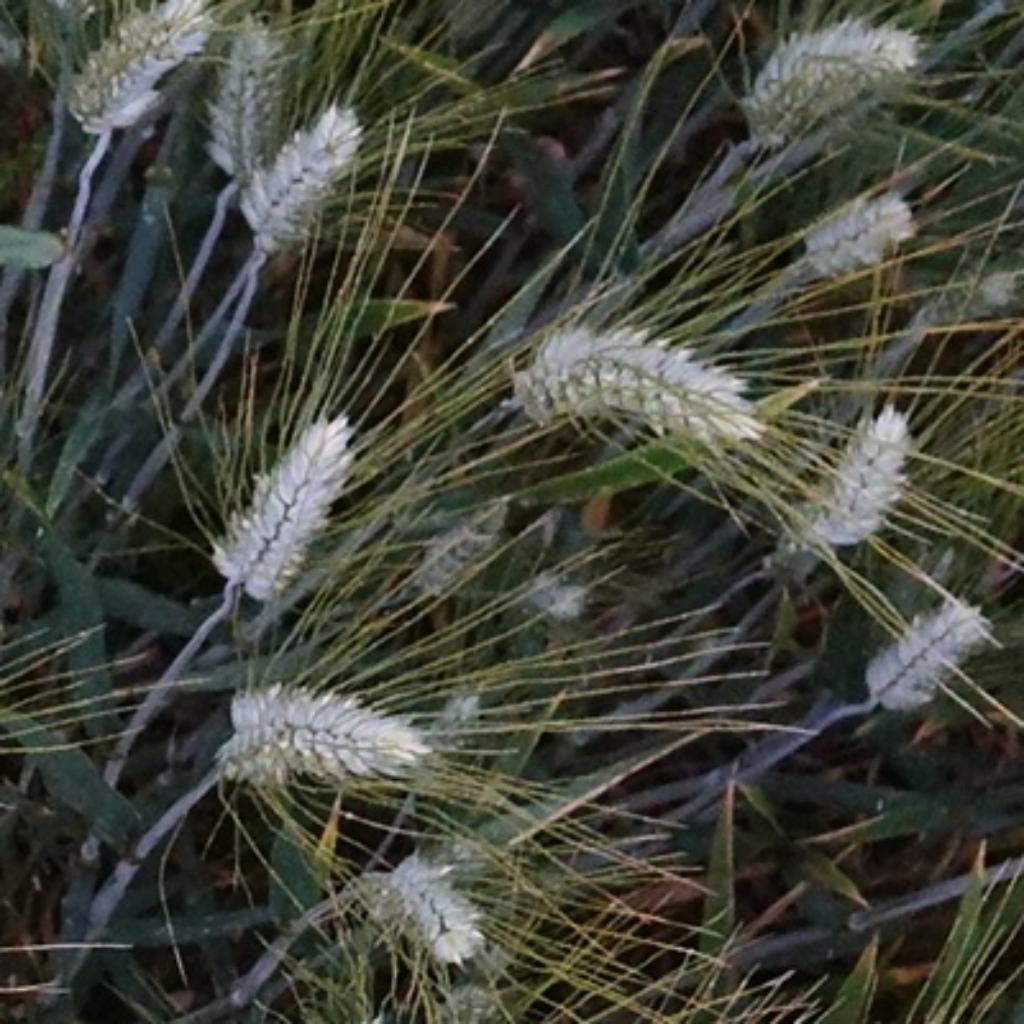
Country: France
Location: Toulouse
Wheat development stage: Filling - Ripening